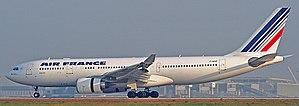
L'Airbus A330-200 F-GZCP d'Air France atterrit à l'aéroport de Paris-Charles de Gaulle. L'avion s'est abîmé en mer lors du vol 447 Air France. Norsk bokmål: En Airbus A330-200 F-GZCP som lander ved Paris-Charles de Gaulle - Denne flymaskinen havarert i ulykken Air France Flight 447 Português: O Airbus A330-200 F-GZCP da Air France aterrissa no Aeroporto de Paris-Charles de Gaulle. Esta aeronave foi destruída no Voo 447 da Air France. Suomi: Air Francen Airbus A330-203 -lentokone (F-GZCP) Pariisi-Charles de Gaullen lentoasemalla. 28. maaliskuuta 2007. Kone tuhoutui Air Francen lennon 447 onnettomuudessa 1. kesäkuuta 2009.